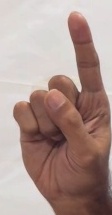
ASL sign: 1